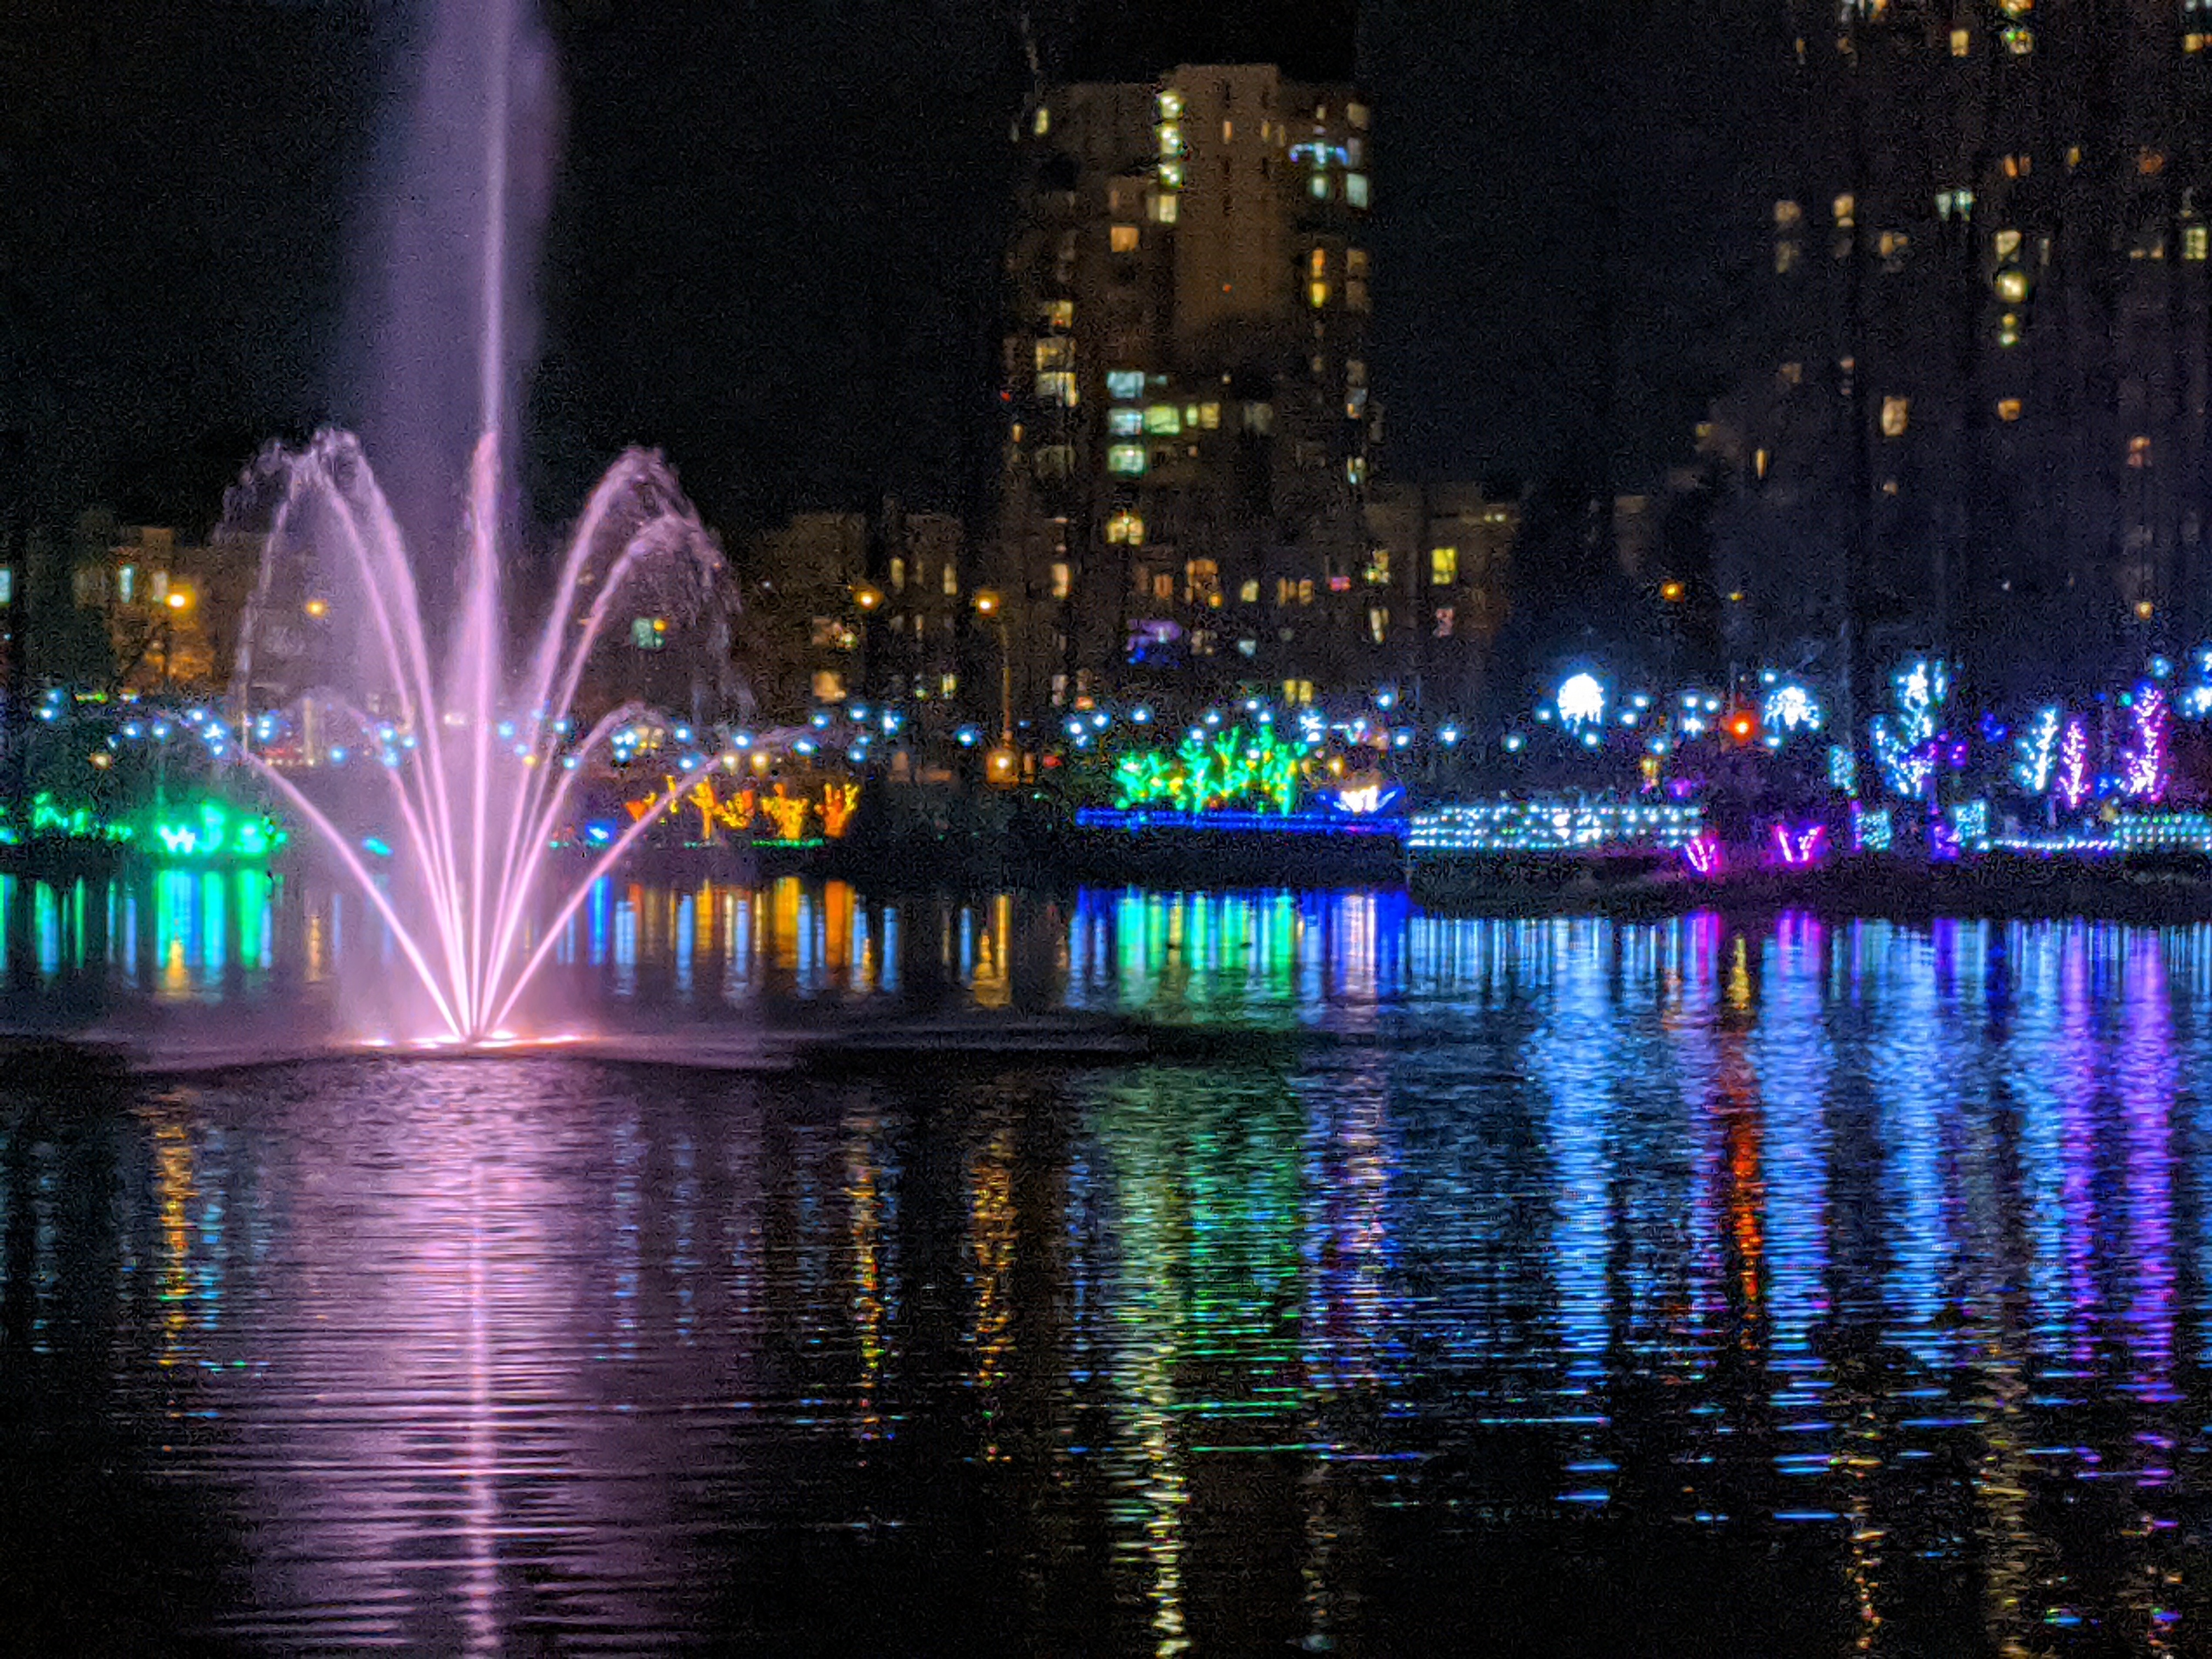
night, light, lights, christmas lights, lake, dark, water, reflection, outdoors, illumination, fountain, city, landmark, metropolis, metropolitan area, purple, human settlement, cityscape, lighting, water feature, urban area, architecture, downtown, sky, skyline, tower block, river, neon, midnight, skyscraper, building